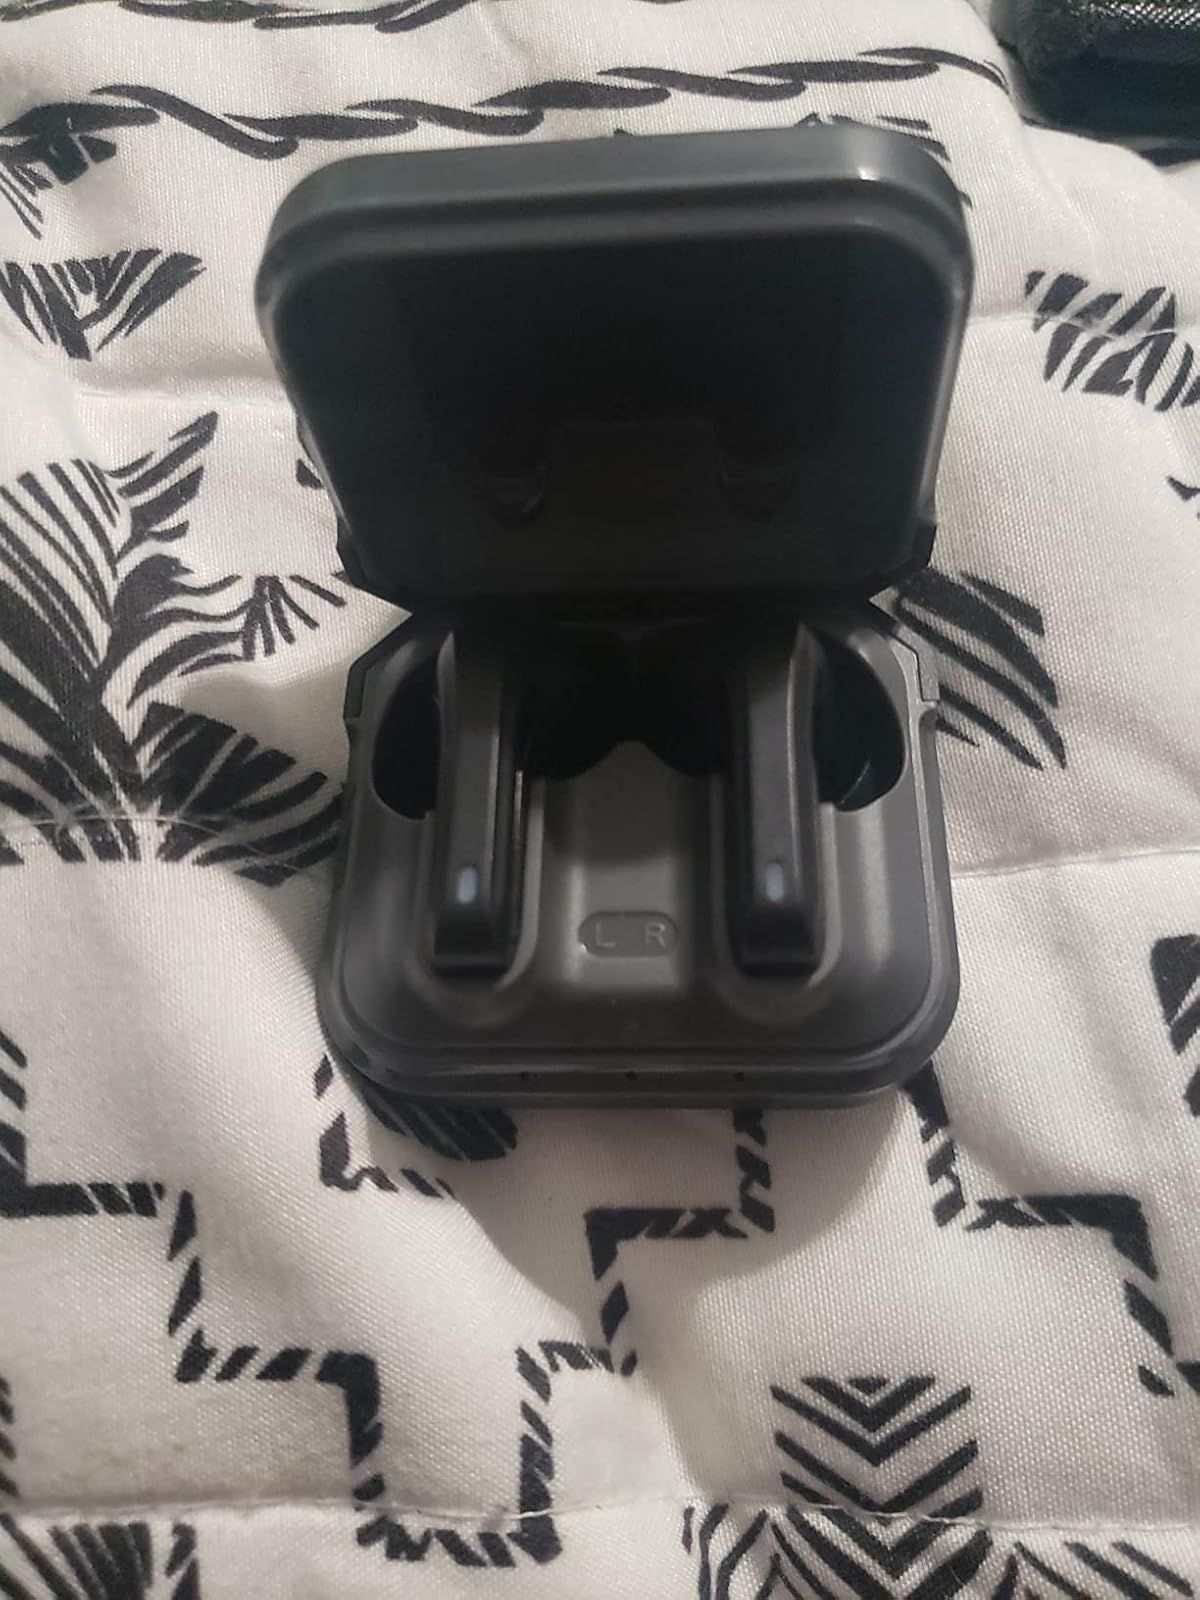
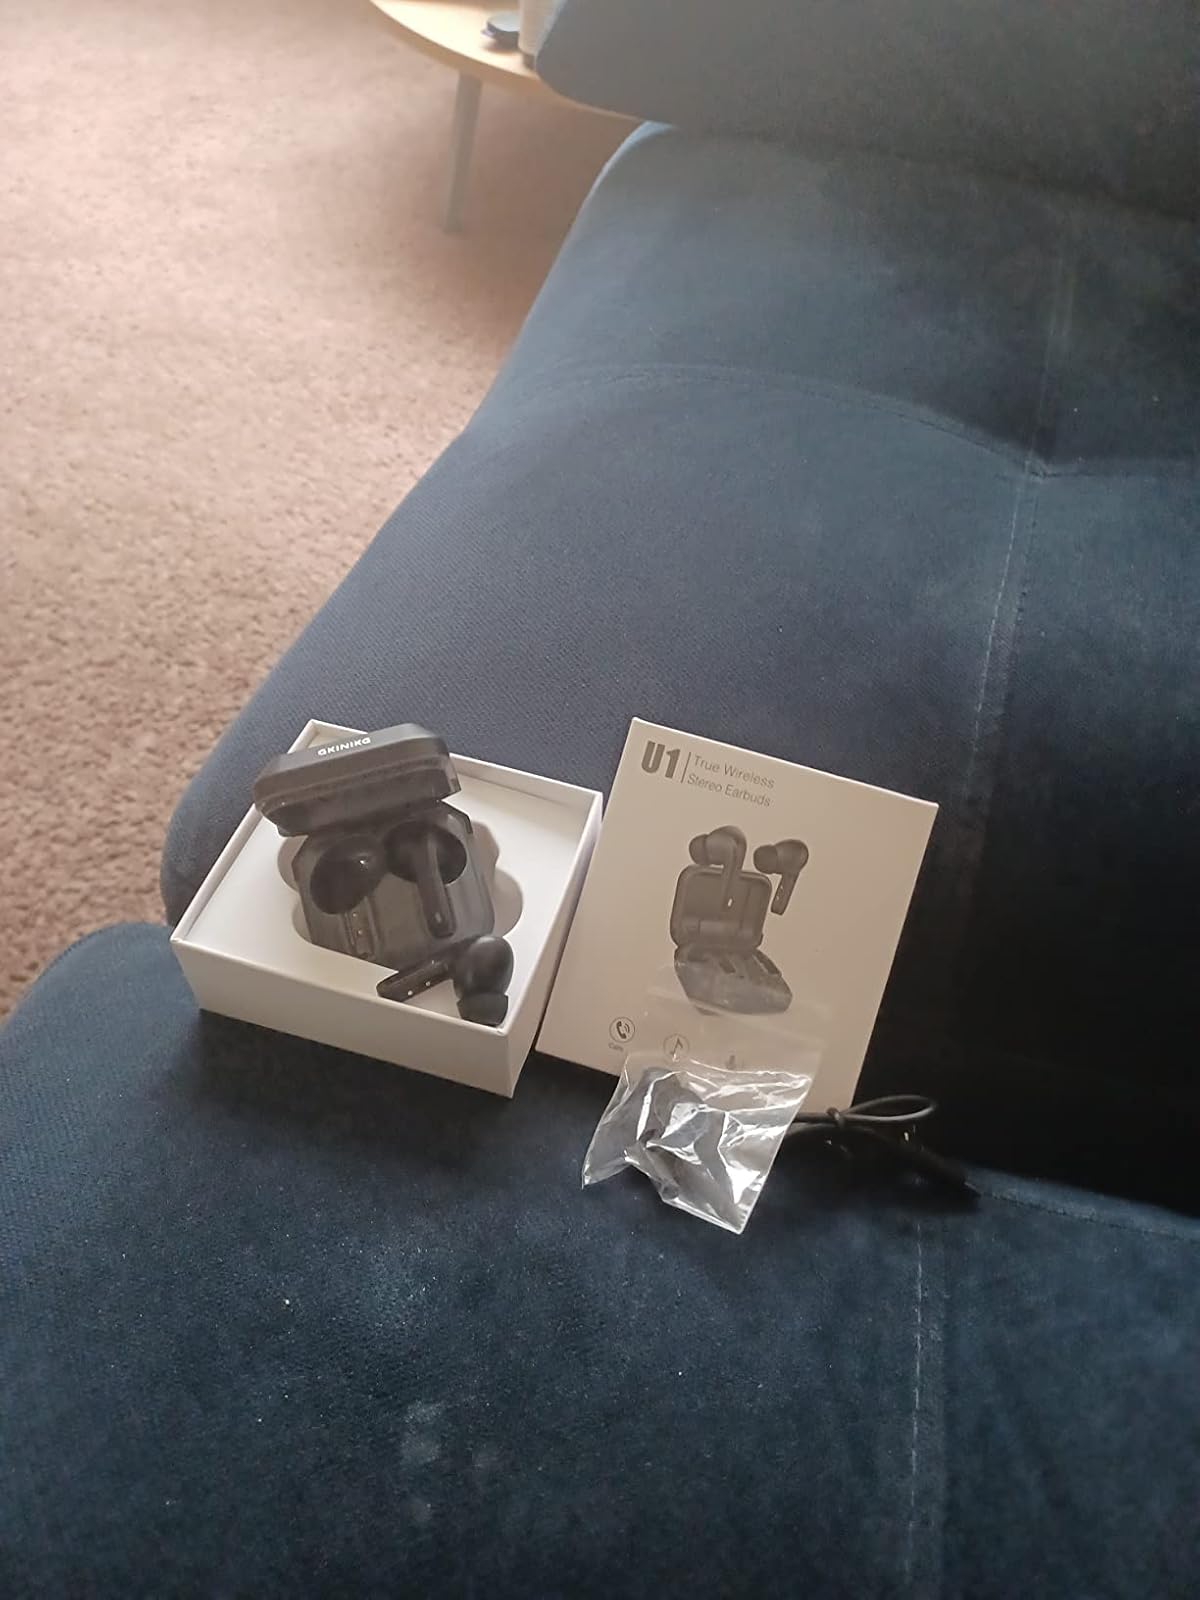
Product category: earbuds
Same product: yes